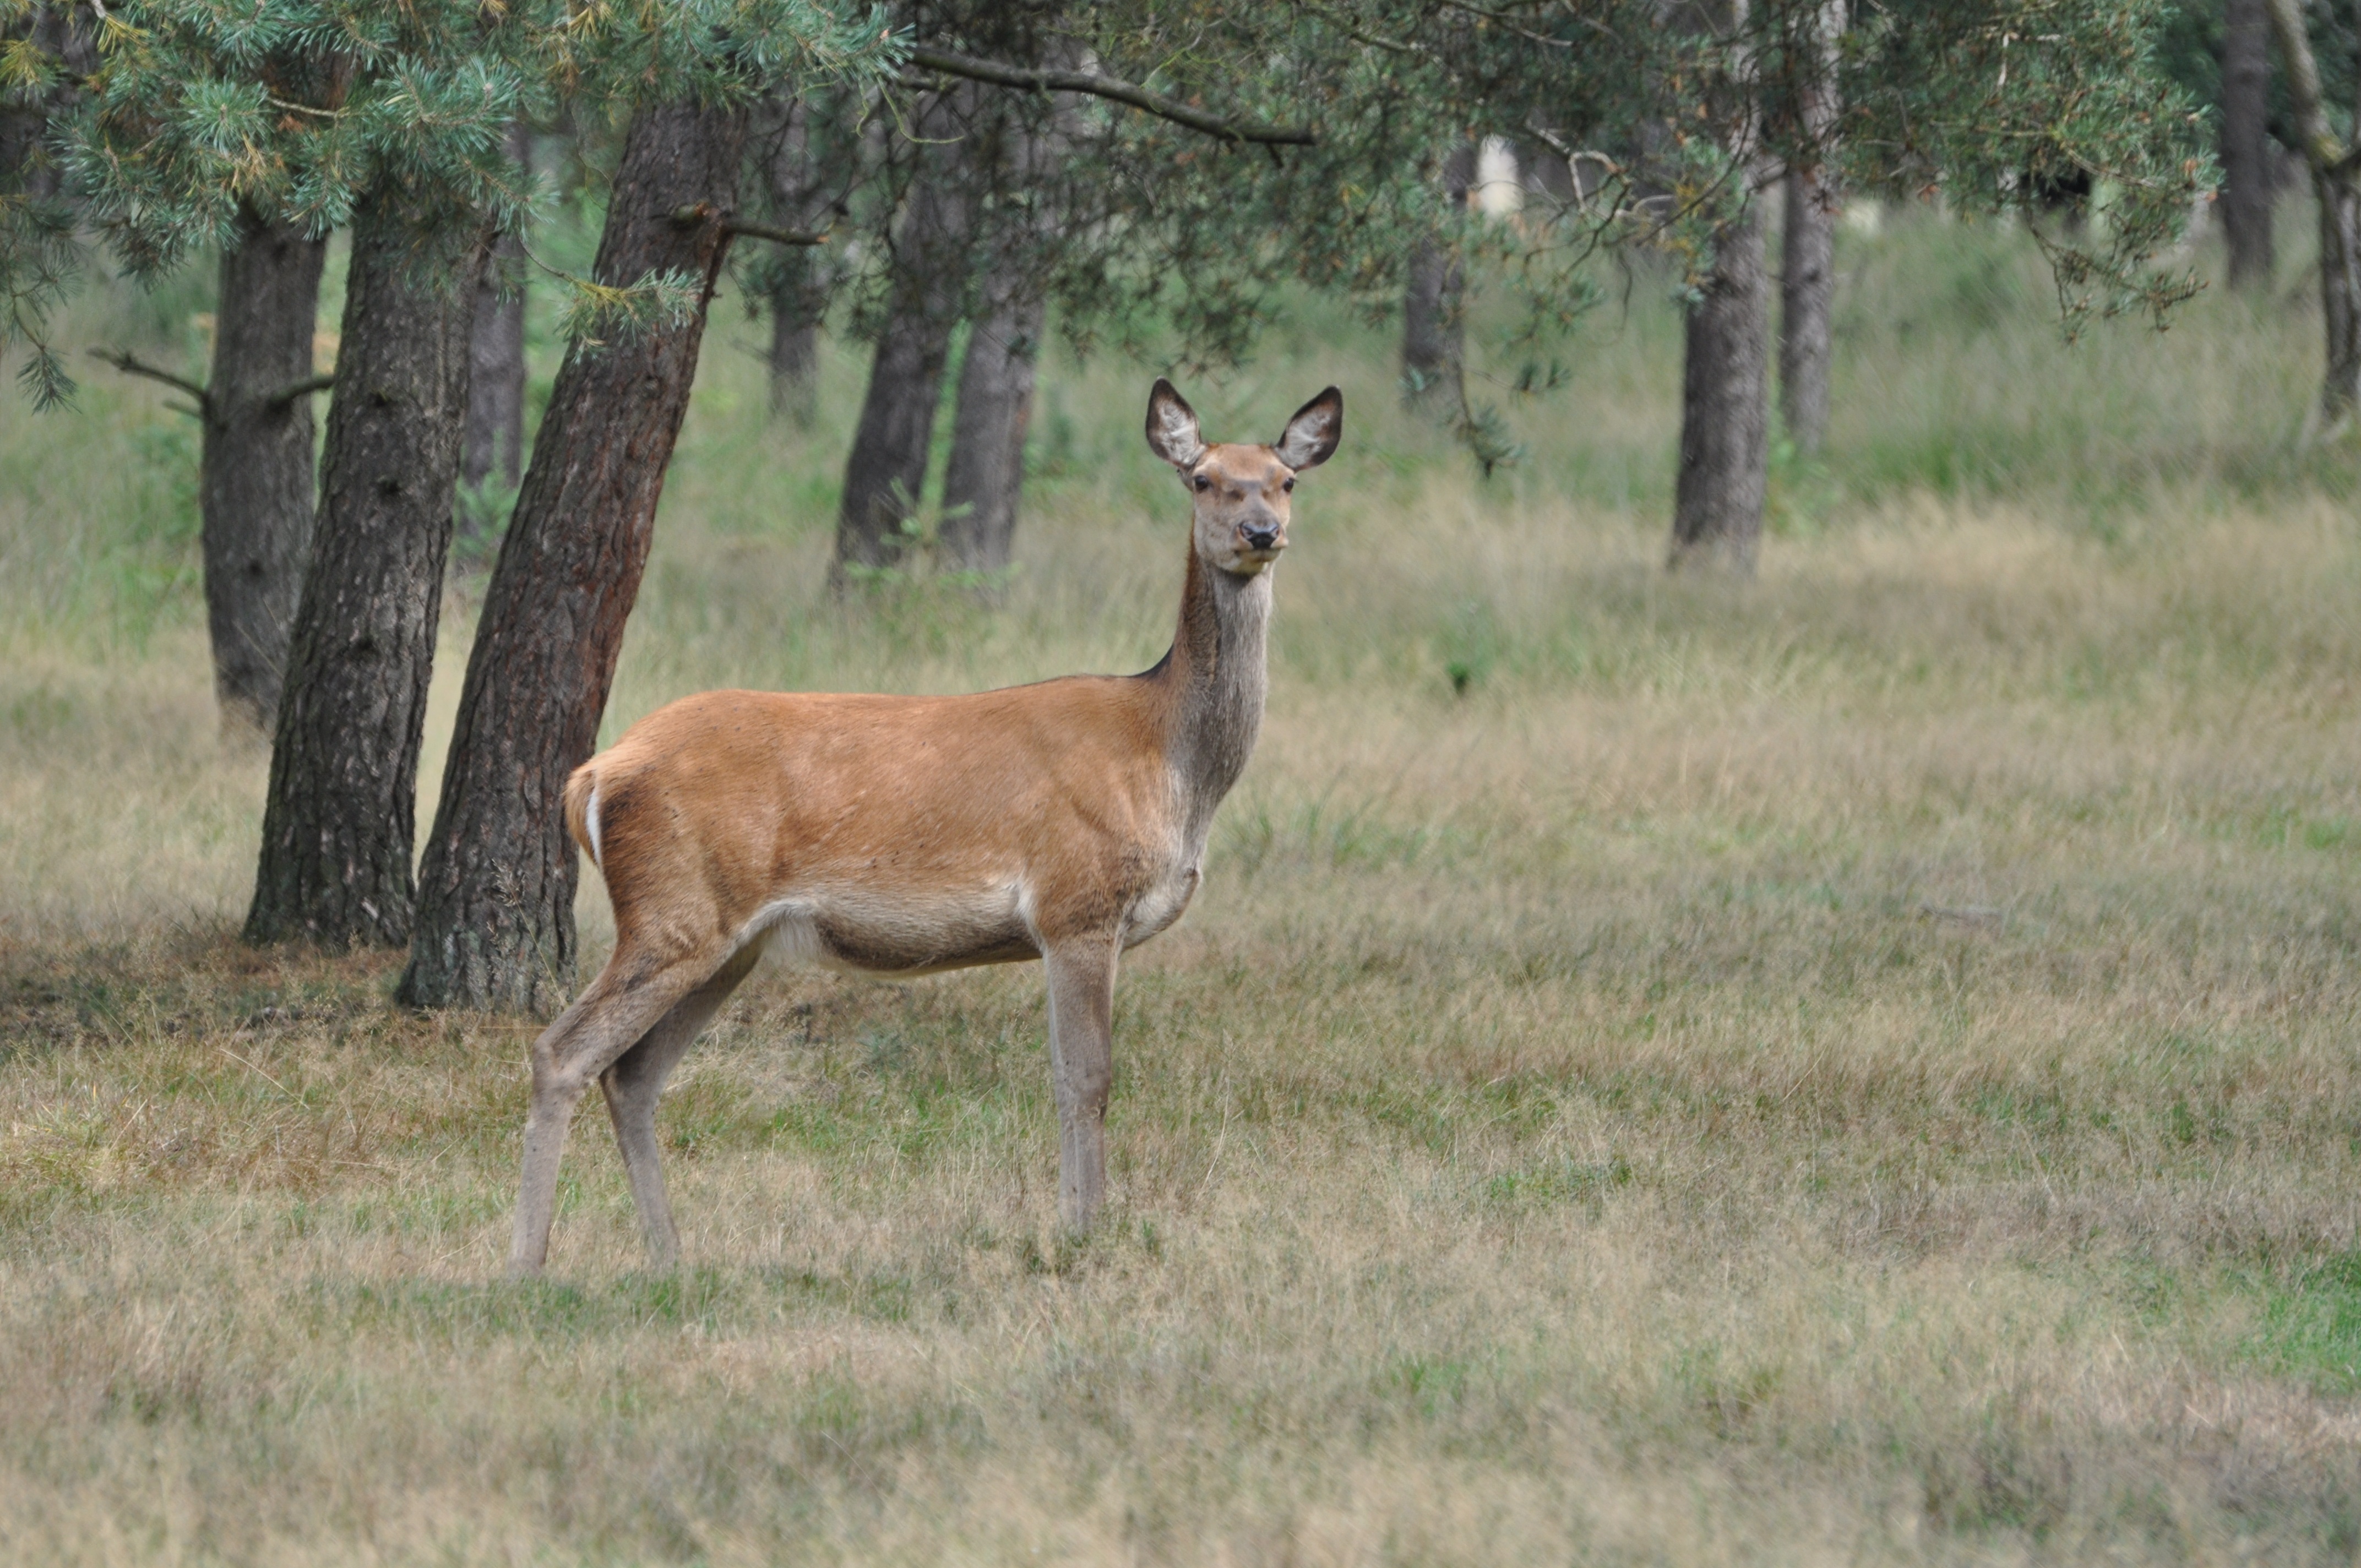
nature, prairie, wildlife, deer, mammal, fauna, antelope, grassland, vertebrate, impala, veluwe, safari, white tailed deer, pronghorn, hinde